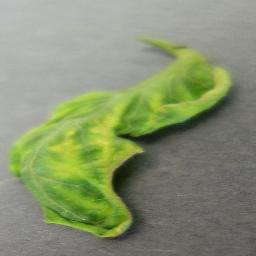
Label: Tomato___Tomato_Yellow_Leaf_Curl_Virus